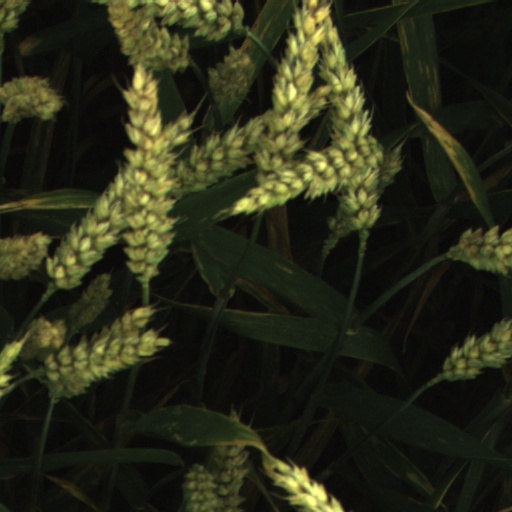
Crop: wheat